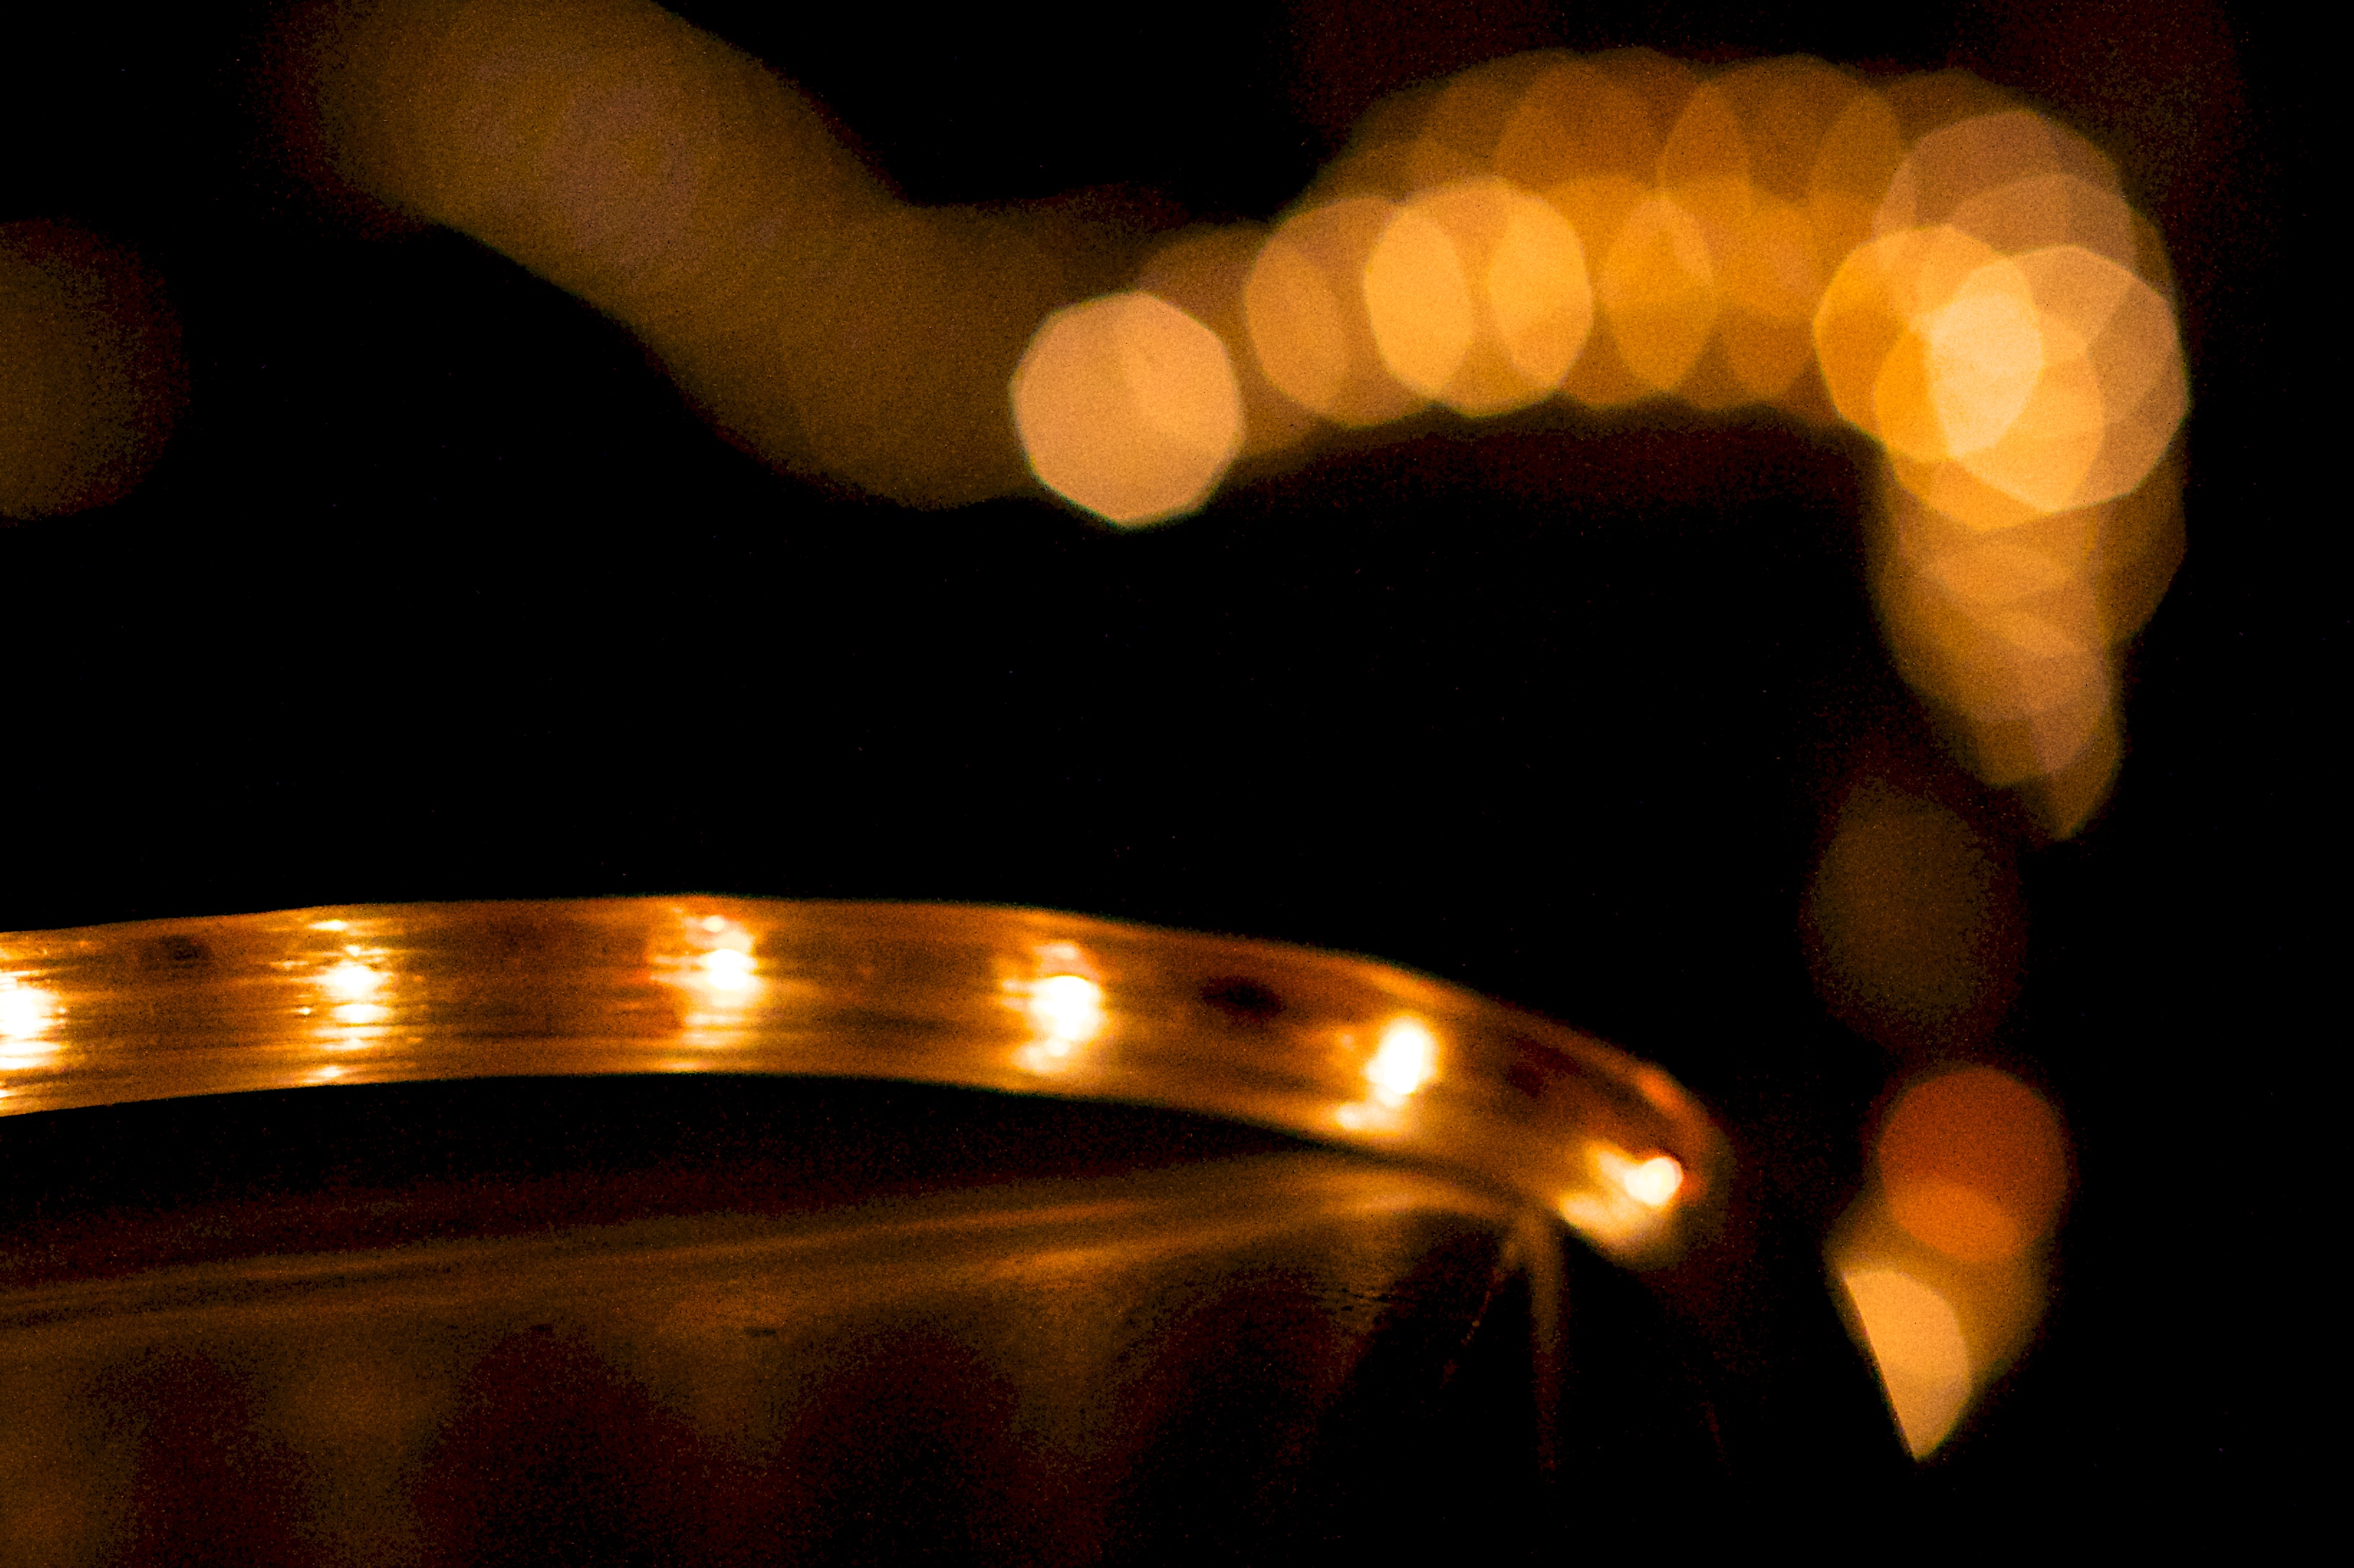
light, flame, darkness, lighting, circle, macro photography